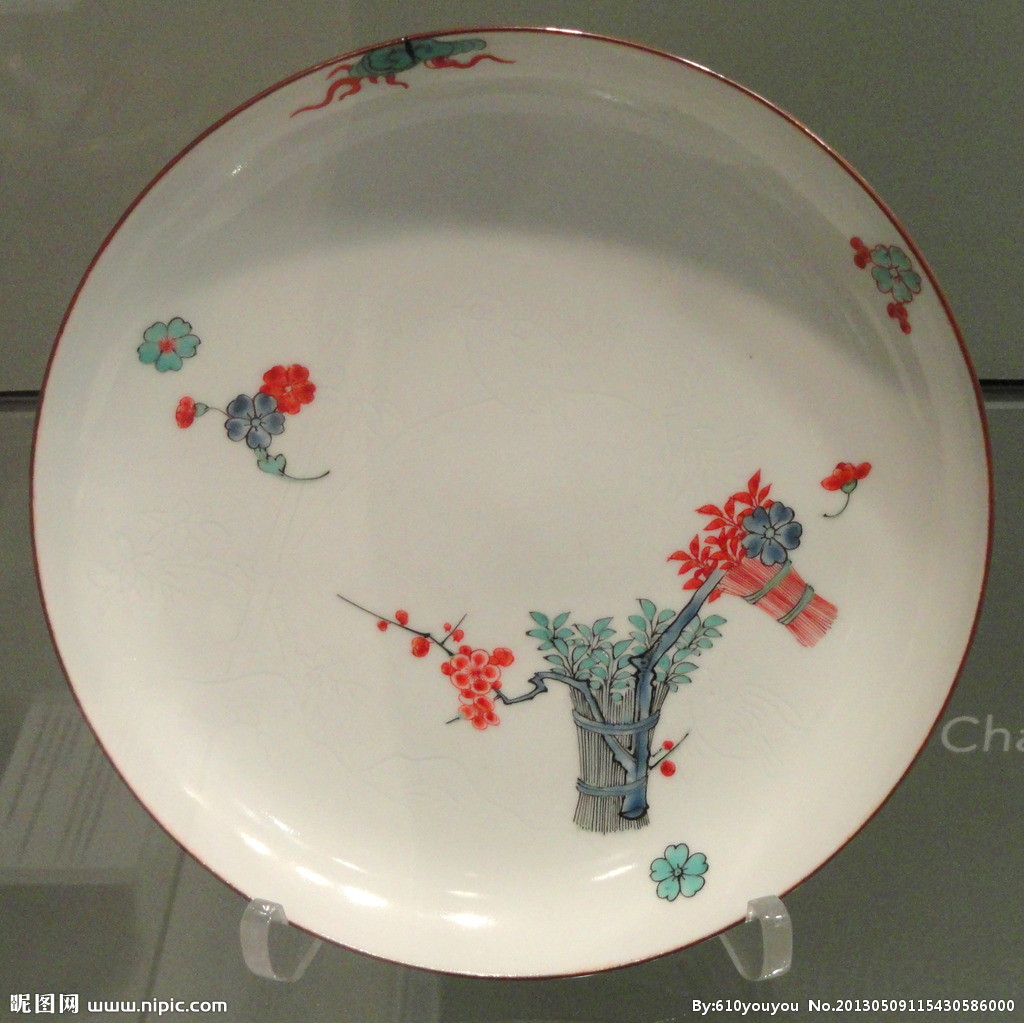
Label: trash